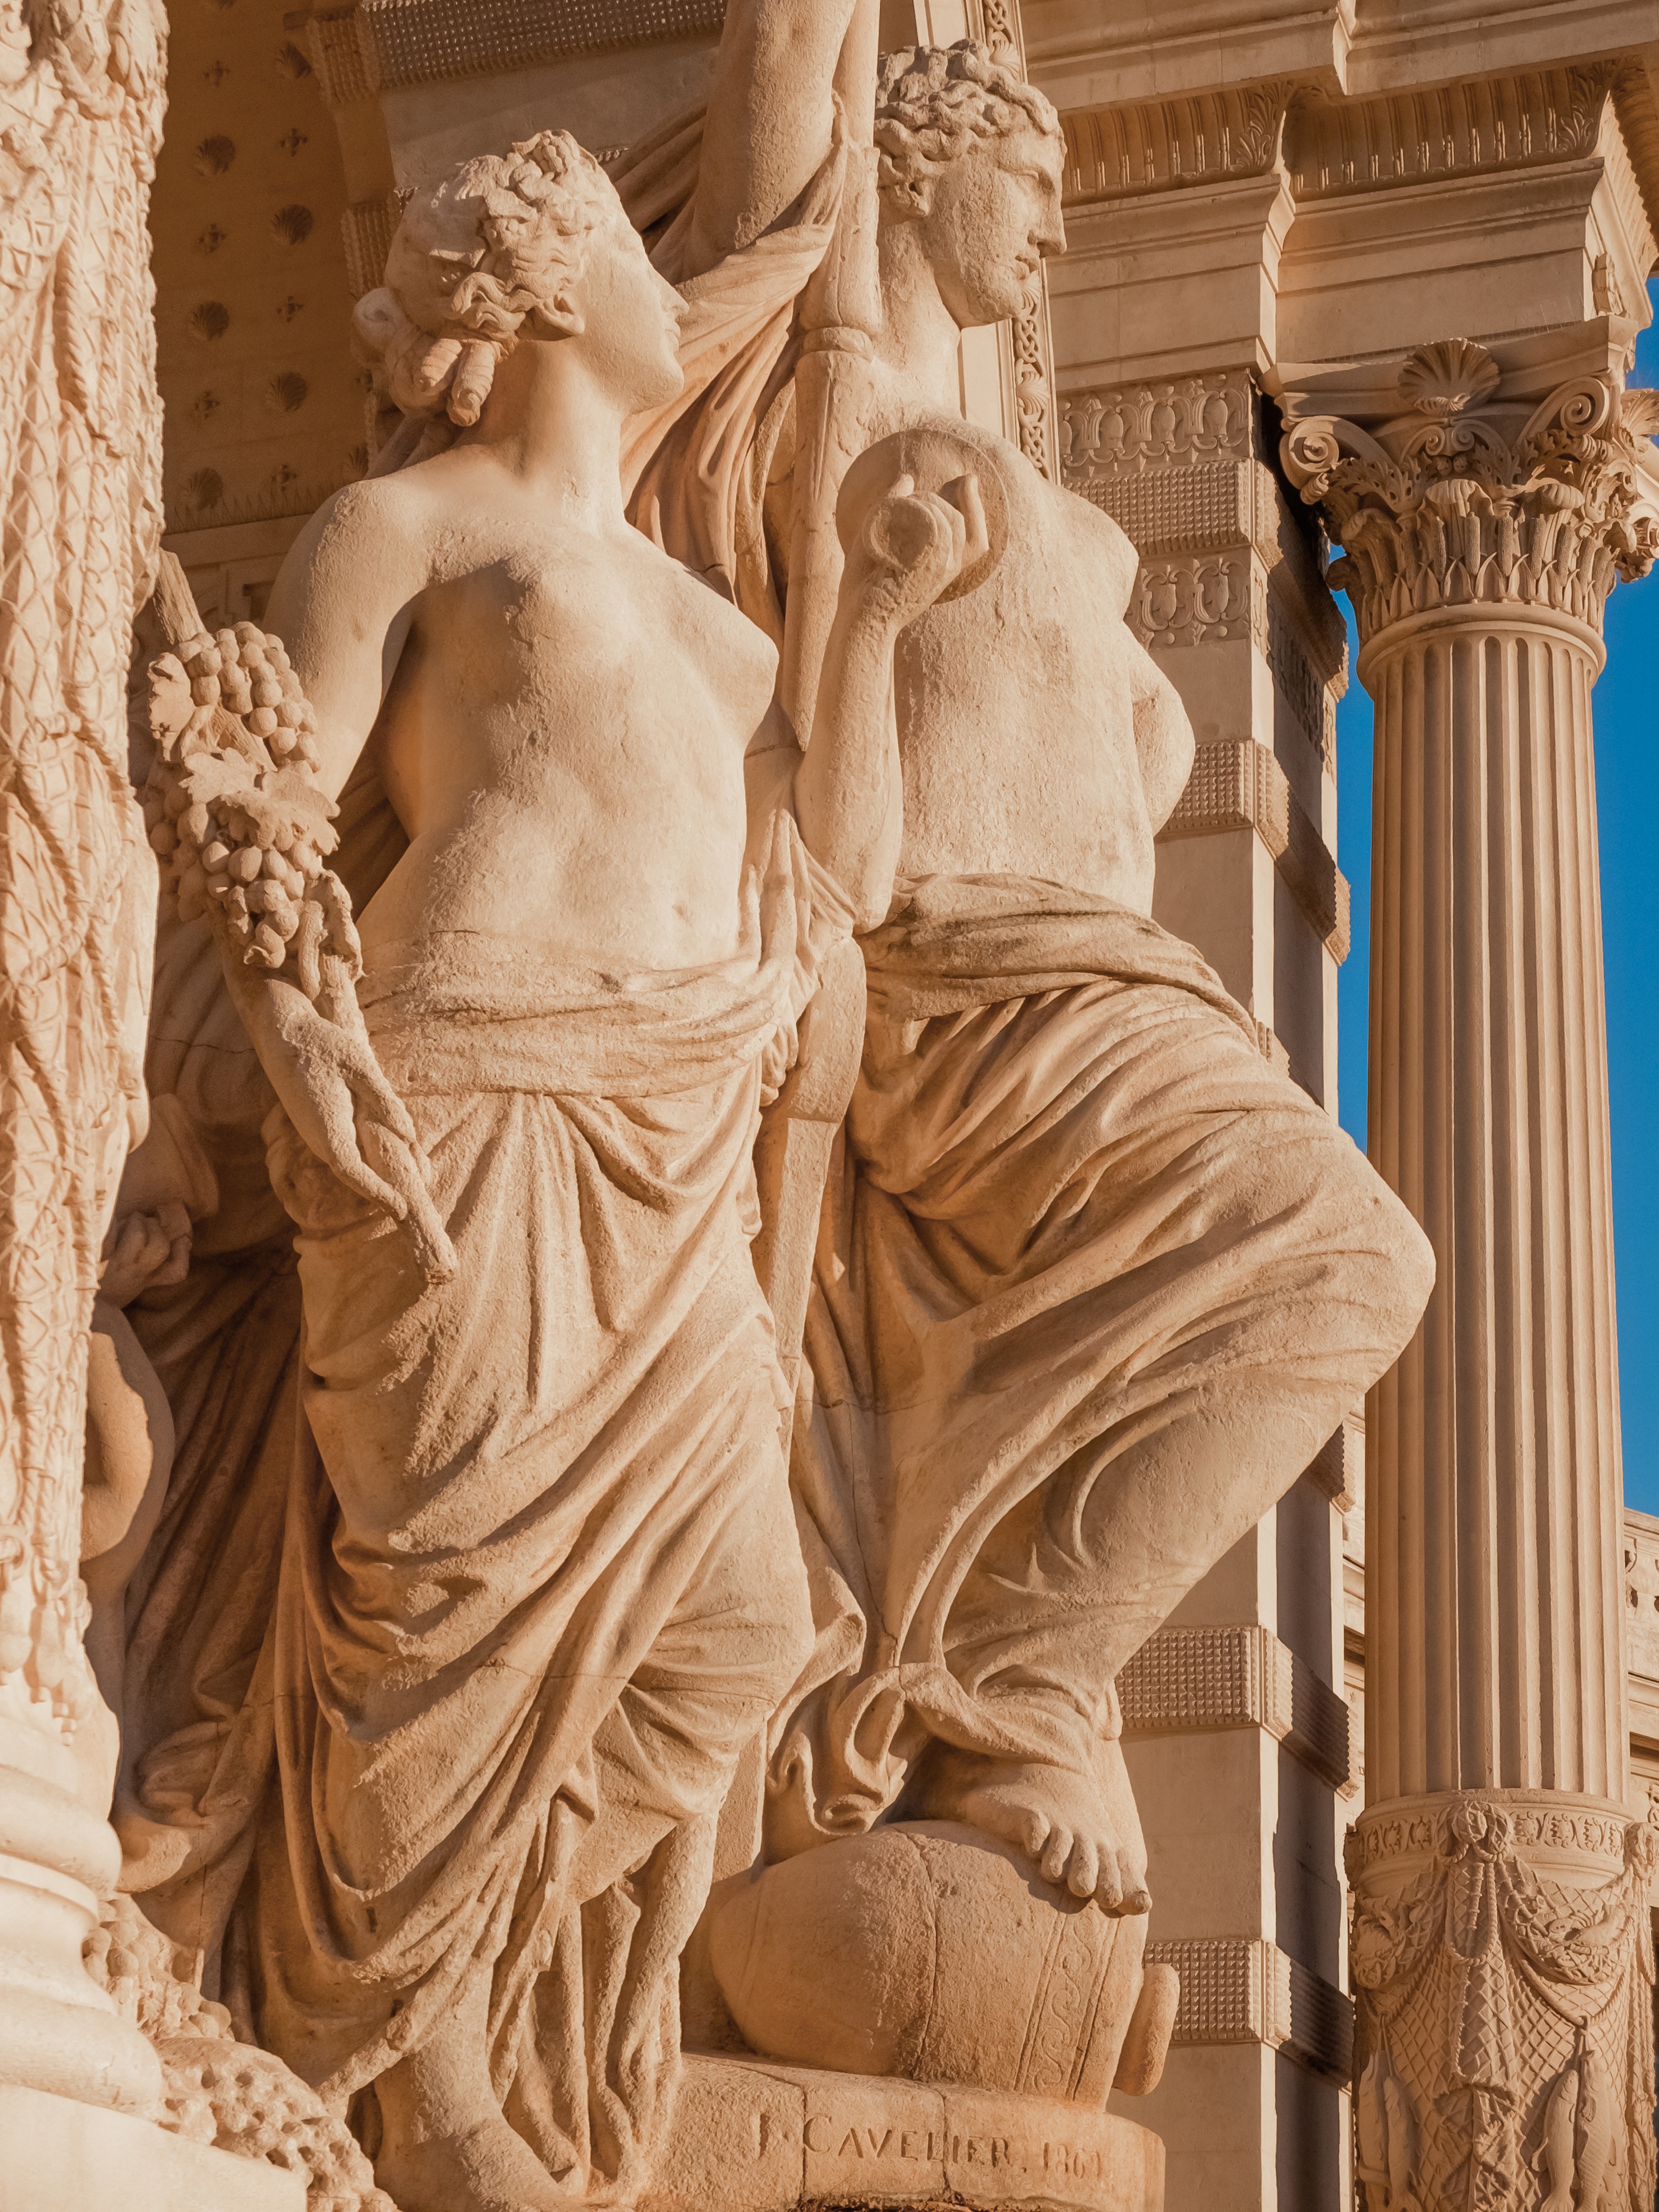
wood, monument, france, statue, column, sculpture, art, palais, temple, carving, marseille, relief, mythology, longchamp, stone carving, ancient history, classical sculpture